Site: brandenburg
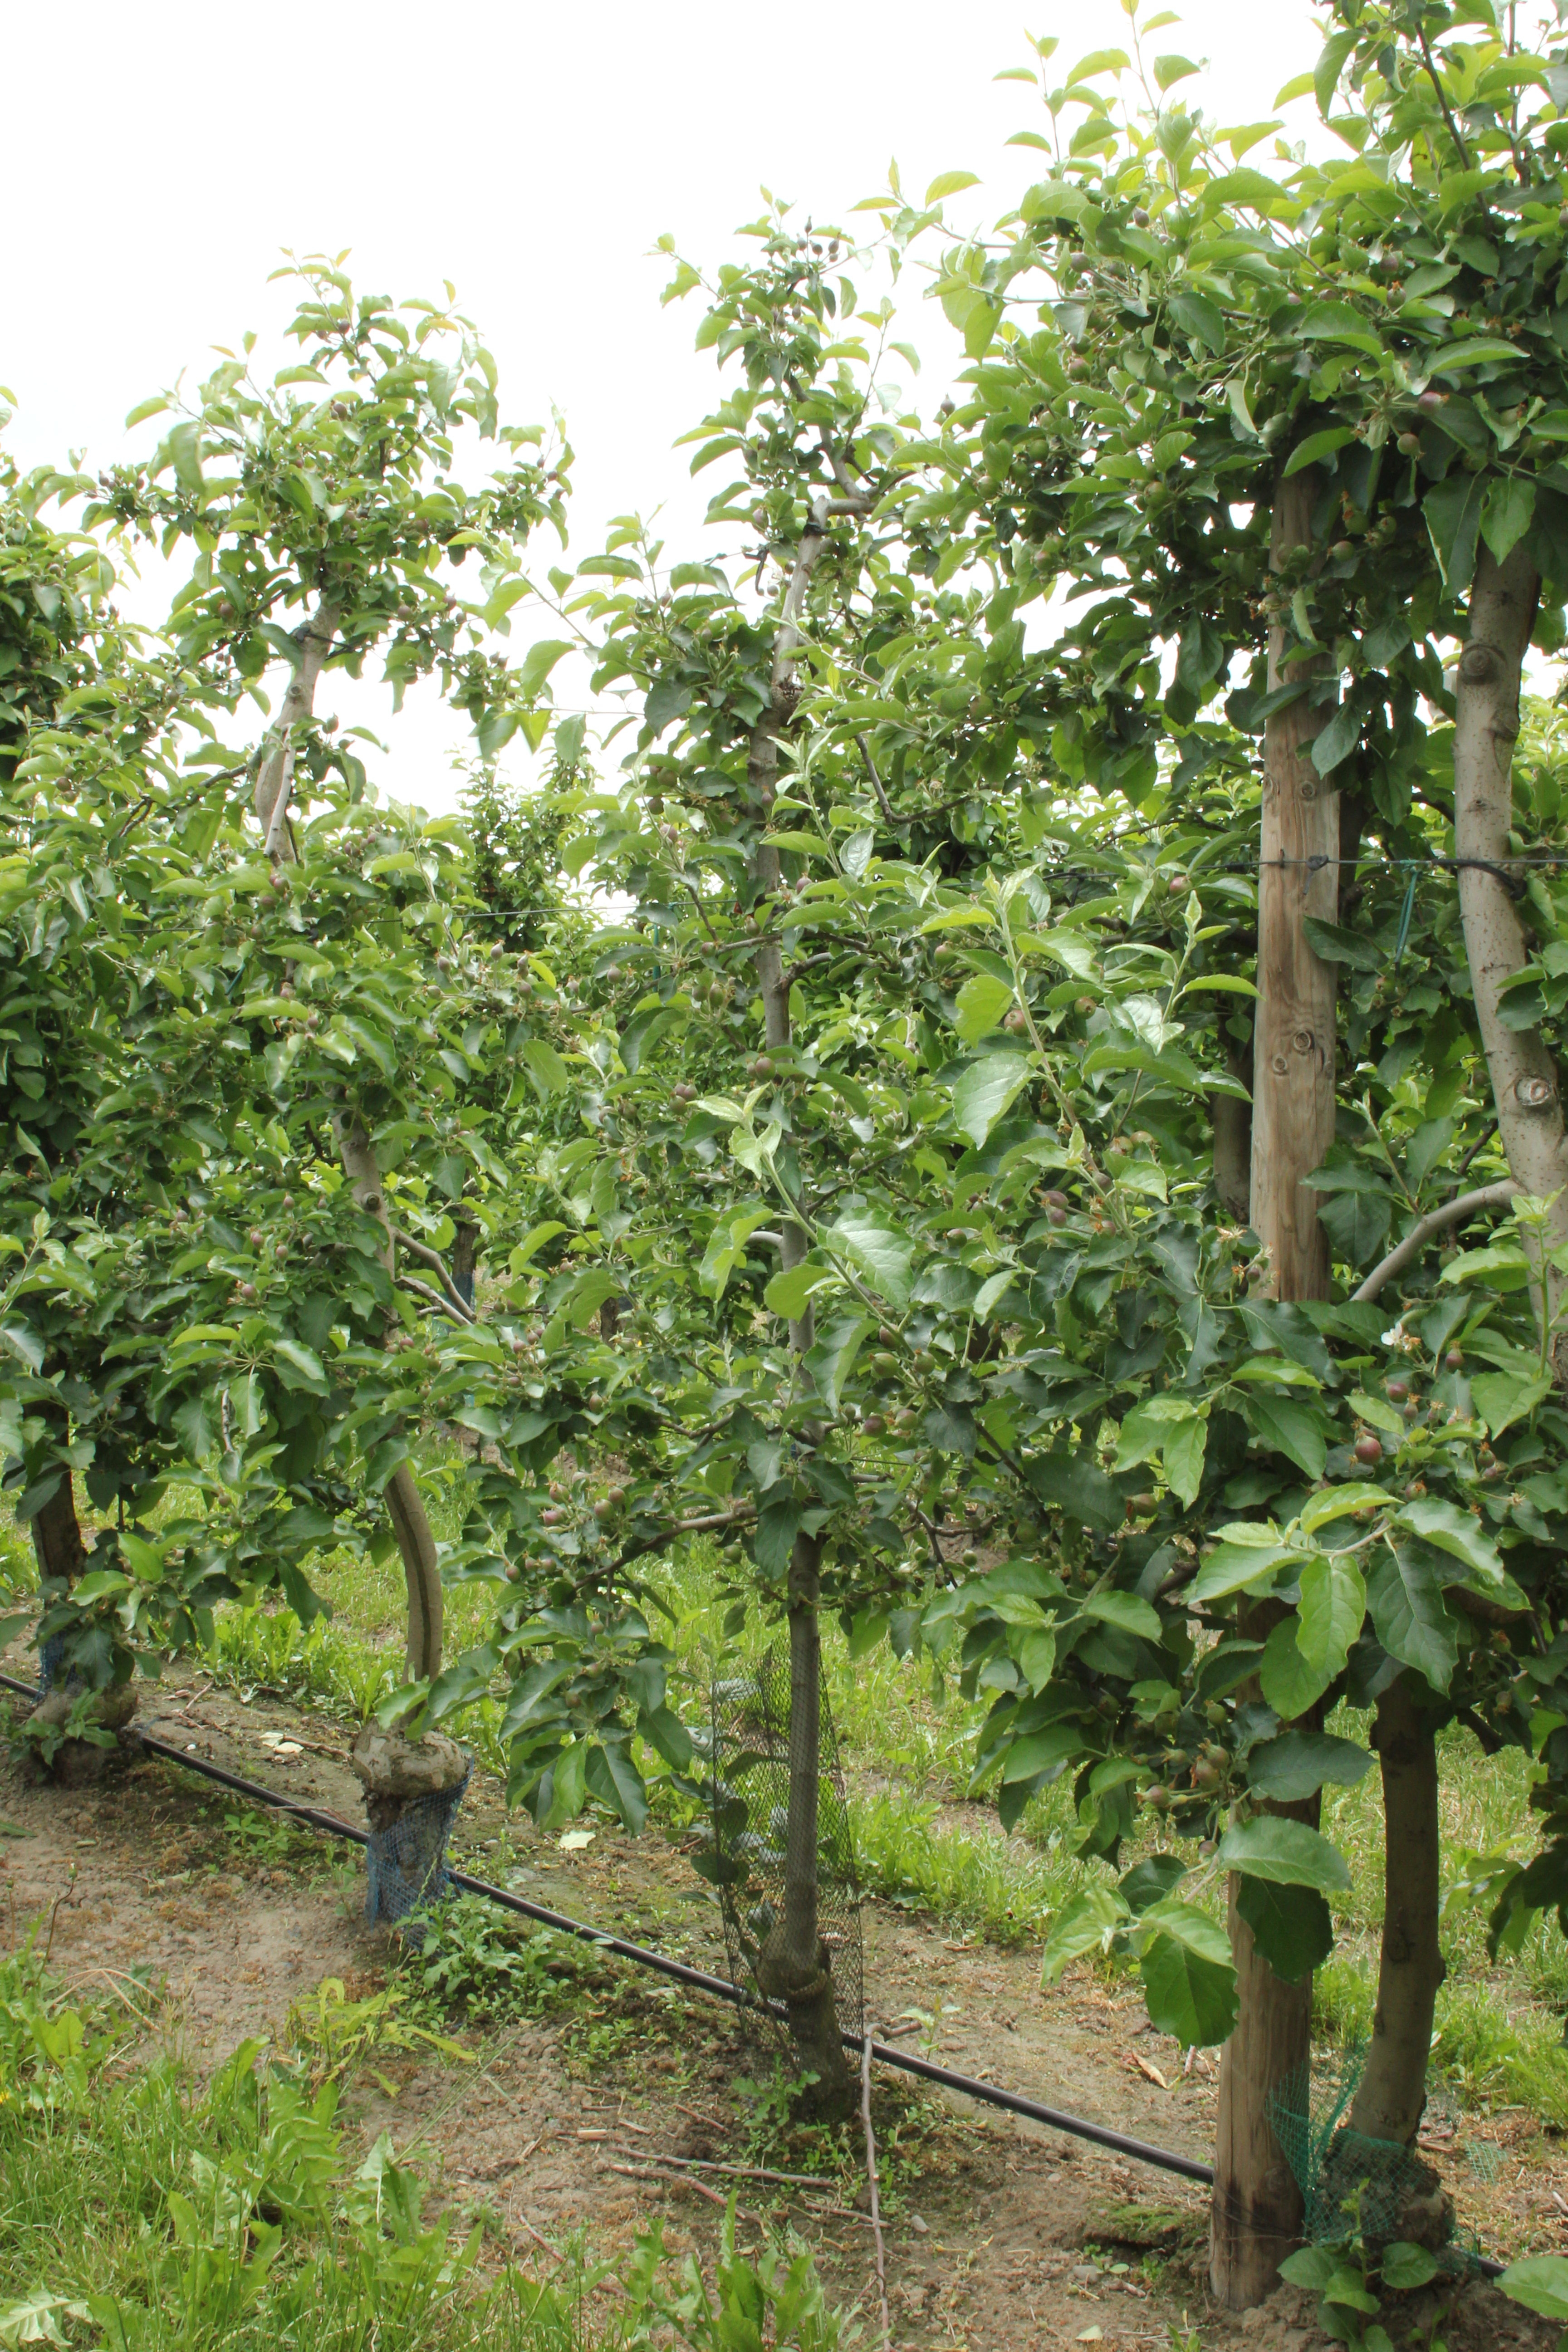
Growth stage (BBCH 72): Development of fruit